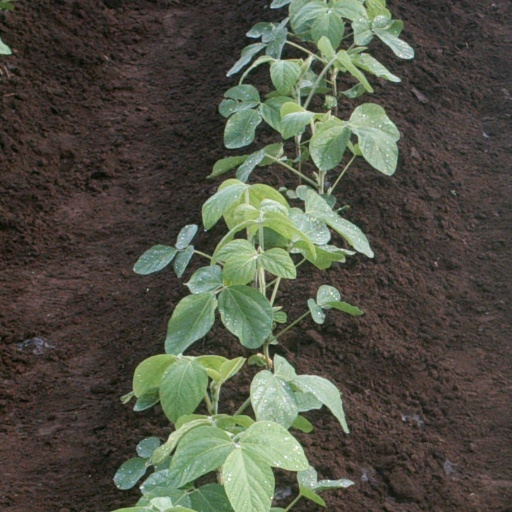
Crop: soybean